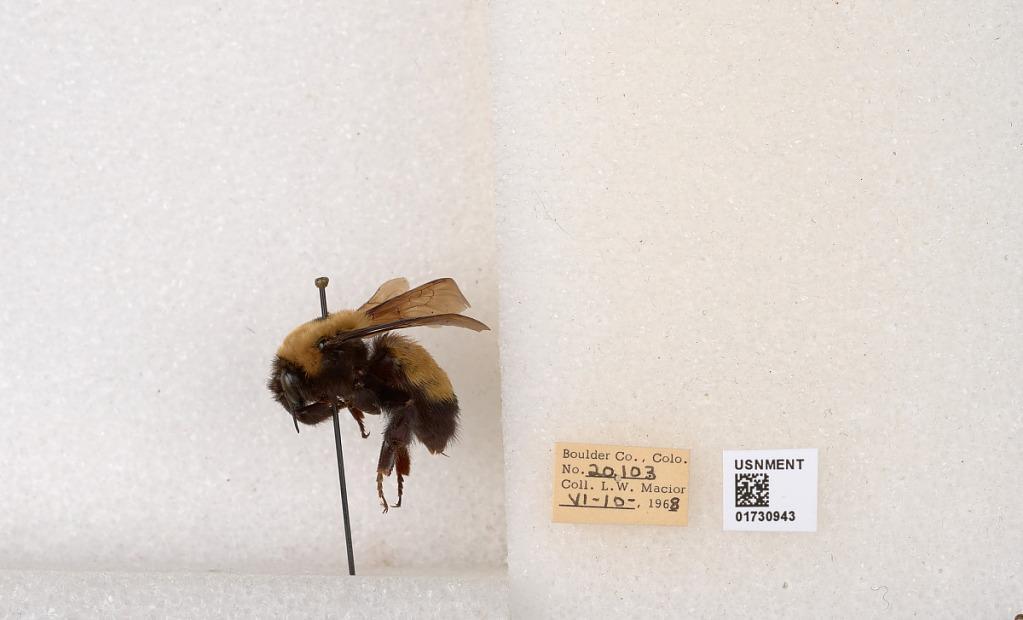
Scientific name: Bombus (Bombus) nevadensis Cresson
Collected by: L. Macior
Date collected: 1968-6-10
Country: United States
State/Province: Colorado
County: Boulder
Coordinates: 40.0925, -105.358